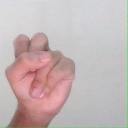
अक्षर: स